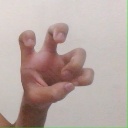
अक्षर: छ